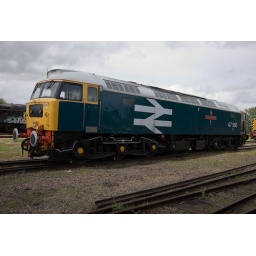
Nice a shiny 47580 in BR blue at Long Marston Open Day 2009.